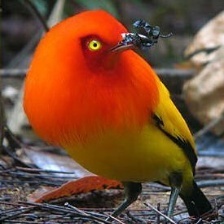
Species: FLAME BOWERBIRD
Scientific name: SERICULUS ARDENS